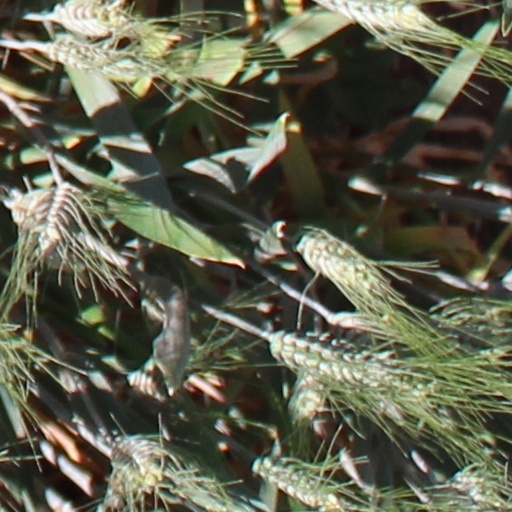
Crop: wheat